Kentuck Knob

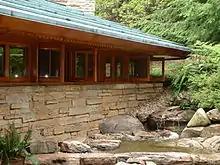
The stone of Kentuck Knob's facade came from the estate itself.

The Hagans bought a 79-acre tract in the mountains south of Uniontown in July 1953, where they wanted Wright to design a house. I. N. reached out to Kaufmann, who advised the Hagans to call Wright, not write to him, about whether he would design them a house. Though the tract was remote, the growing popularity of the automobile meant that they could easily drive to Uniontown. In August 1953, the Hagans brought Paul and his friend James Baker to Fallingwater just before Paul's wedding. The same day, I. N. wrote to Wright, asking the architect to design them a home. Wright took his time responding, even though, according to the scholar Donald Hoffmann, the Hagans' mountainside site "should have immediately appealed to him". The Hagans called Wright, who invited them to Taliesin, his studio in Wisconsin.